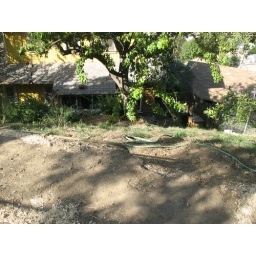
Back, up top. a place to put a table and sit and see over the top of the house out at the view.